George E. Davis

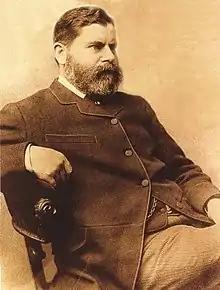

George Edward Davis (1850–1907) is regarded as the founding father of the discipline of chemical engineering.